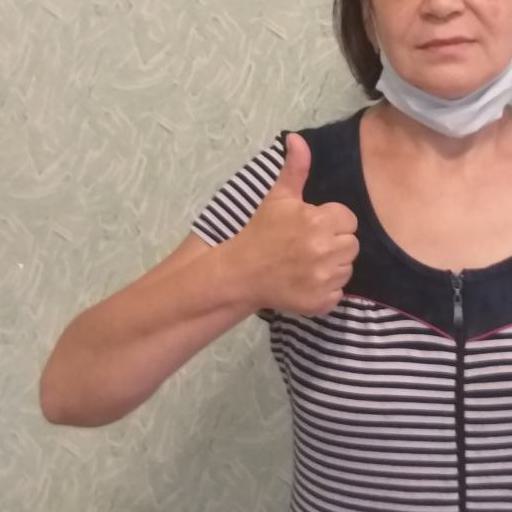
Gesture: like